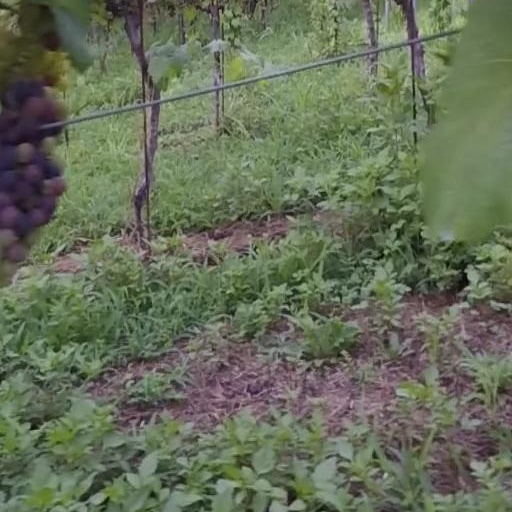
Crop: grape